Puerto Rico Lottery

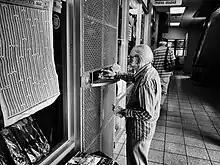
Man buying lottery in Puerto Rico

The first Puerto Rico Lottery drawing was held on September 1, 1814 in the public plaza of San Juan. The lottery then was not very popular and it and other similar lotteries begun in Mayagüez and Ponce had for the most part died down. However, clandestine lotteries continued until an official lottery began again on May 31, 1934. This was spearheaded by the government of Puerto Rico and included 54 yearly prizes. It was restarted to stop clandestine lotteries which were quite popular among the Puerto Rican people and to raise funds for community projects. A Puerto Rican athlete headed to the Olympics could be supported by lottery winnings. In 1942, advertisements for the Puerto Rico Lottery published in the “Radio Album” asked people to buy the lottery because earnings would be used to address the tuberculosis epidemic on the island.